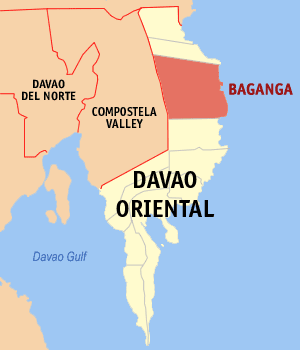
Baganga est une localité de la province du Davao oriental, aux Philippines. En 2015, elle compte 56 241 habitants.